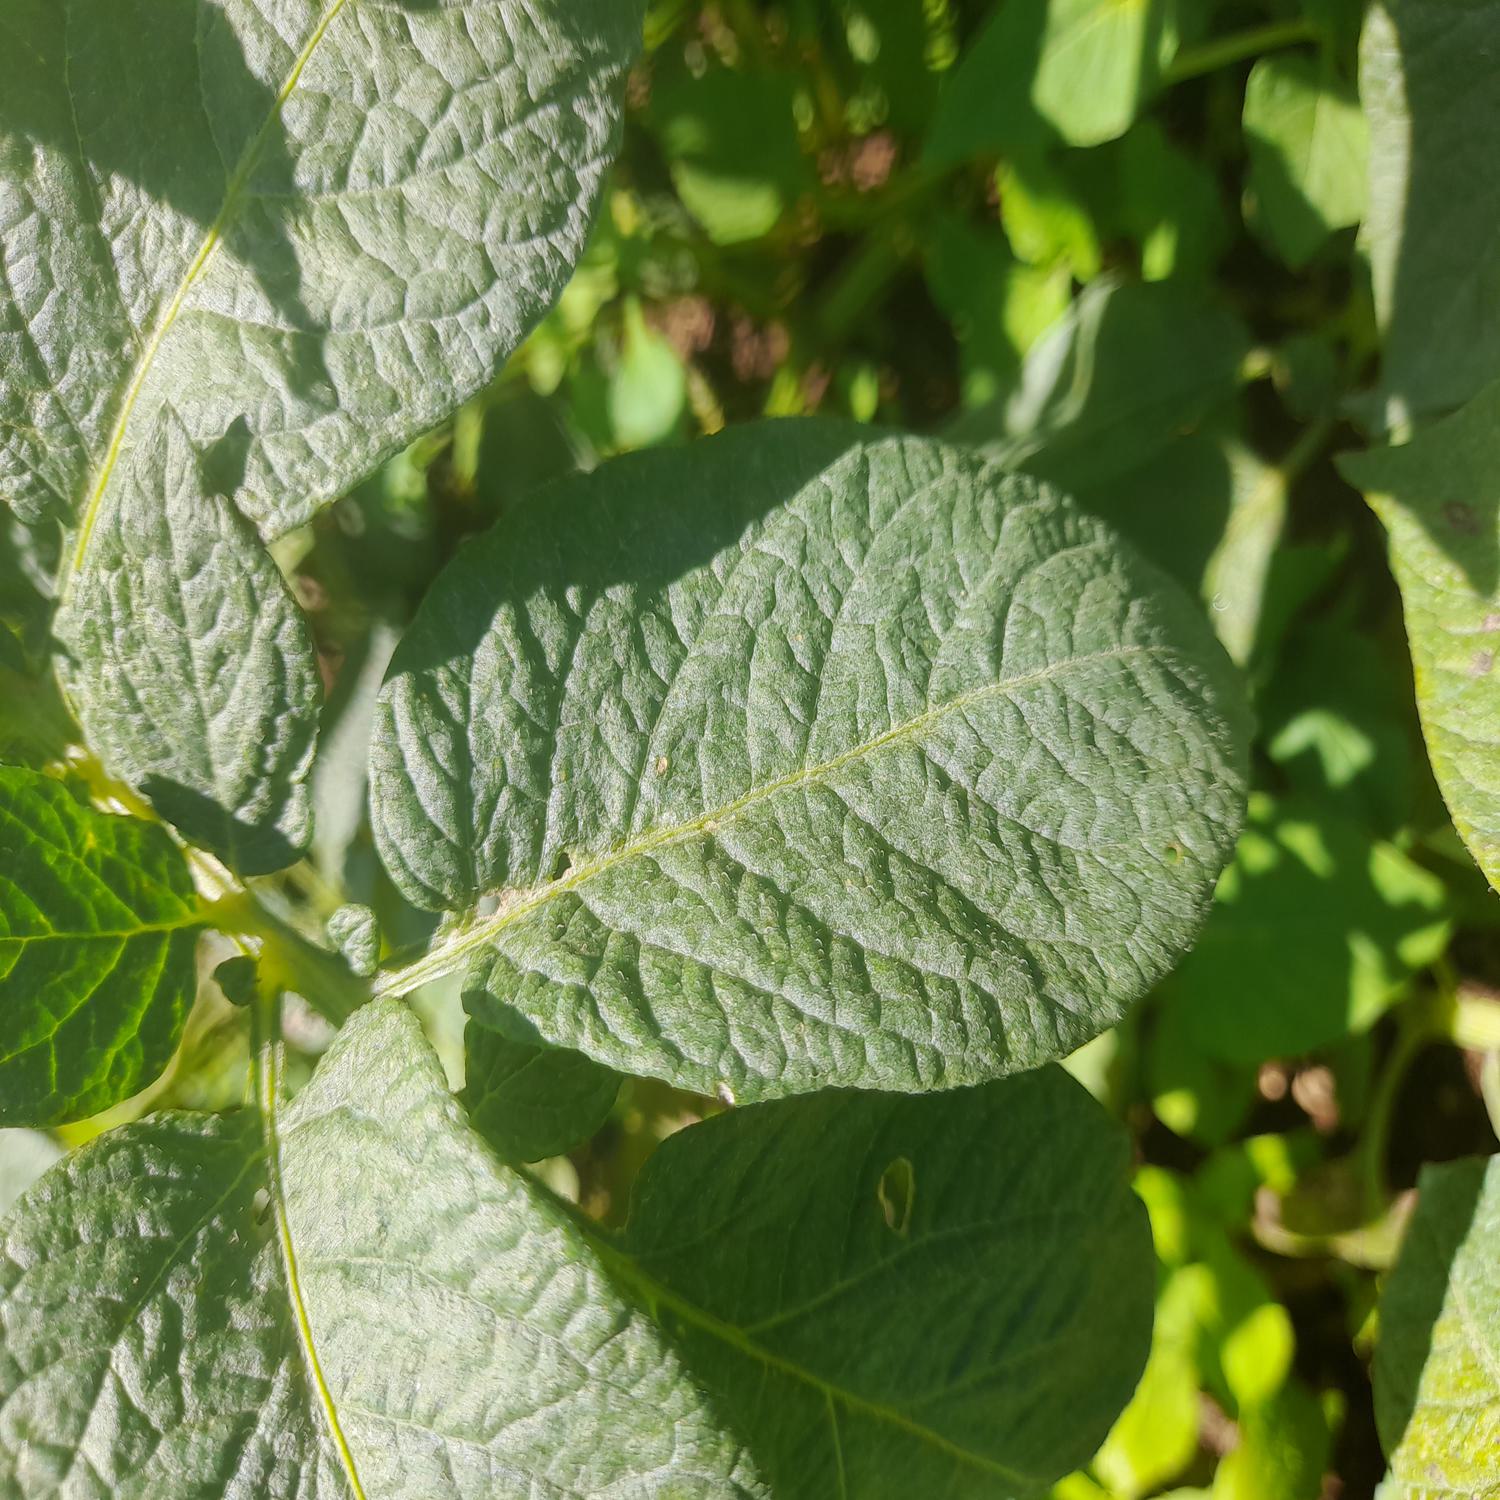
Label: Healthy